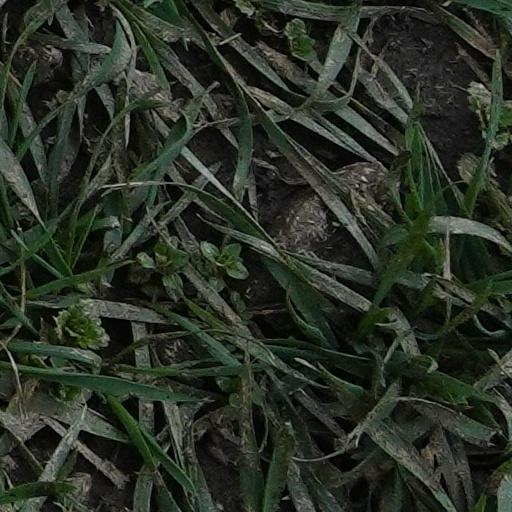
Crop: wheat